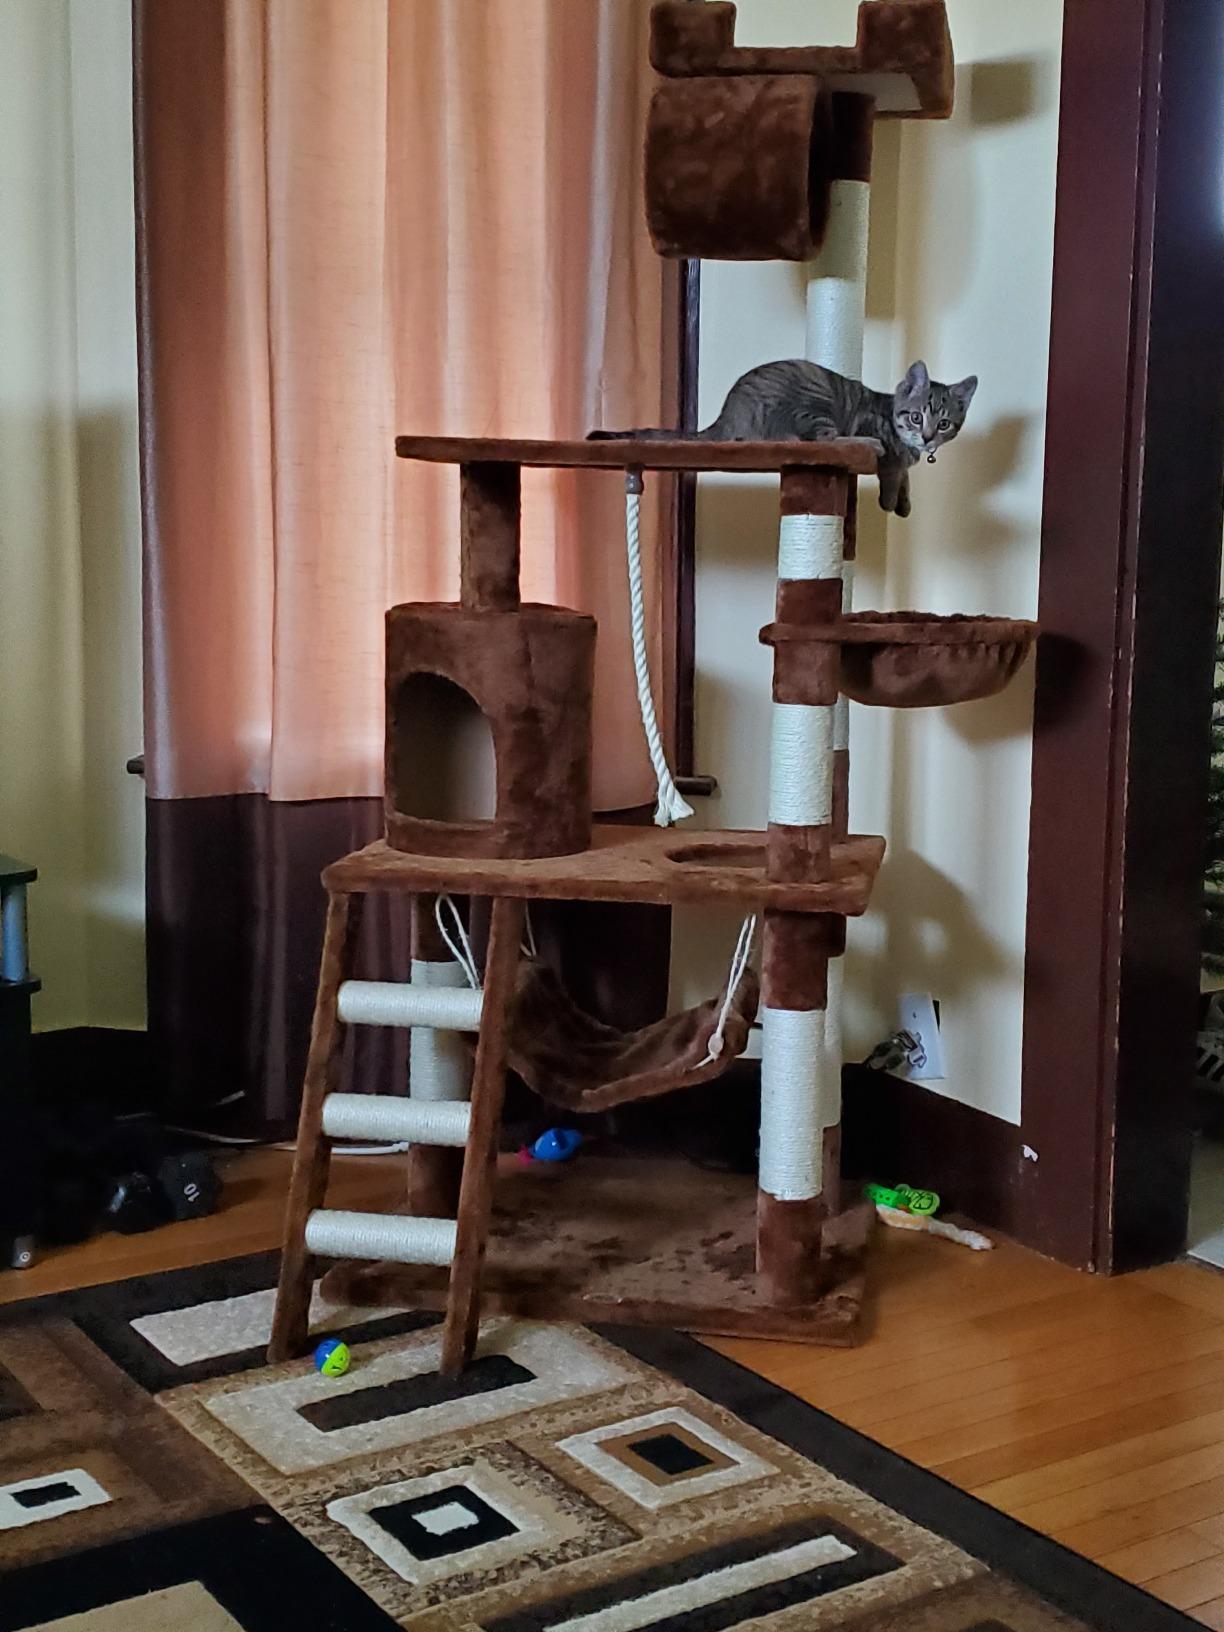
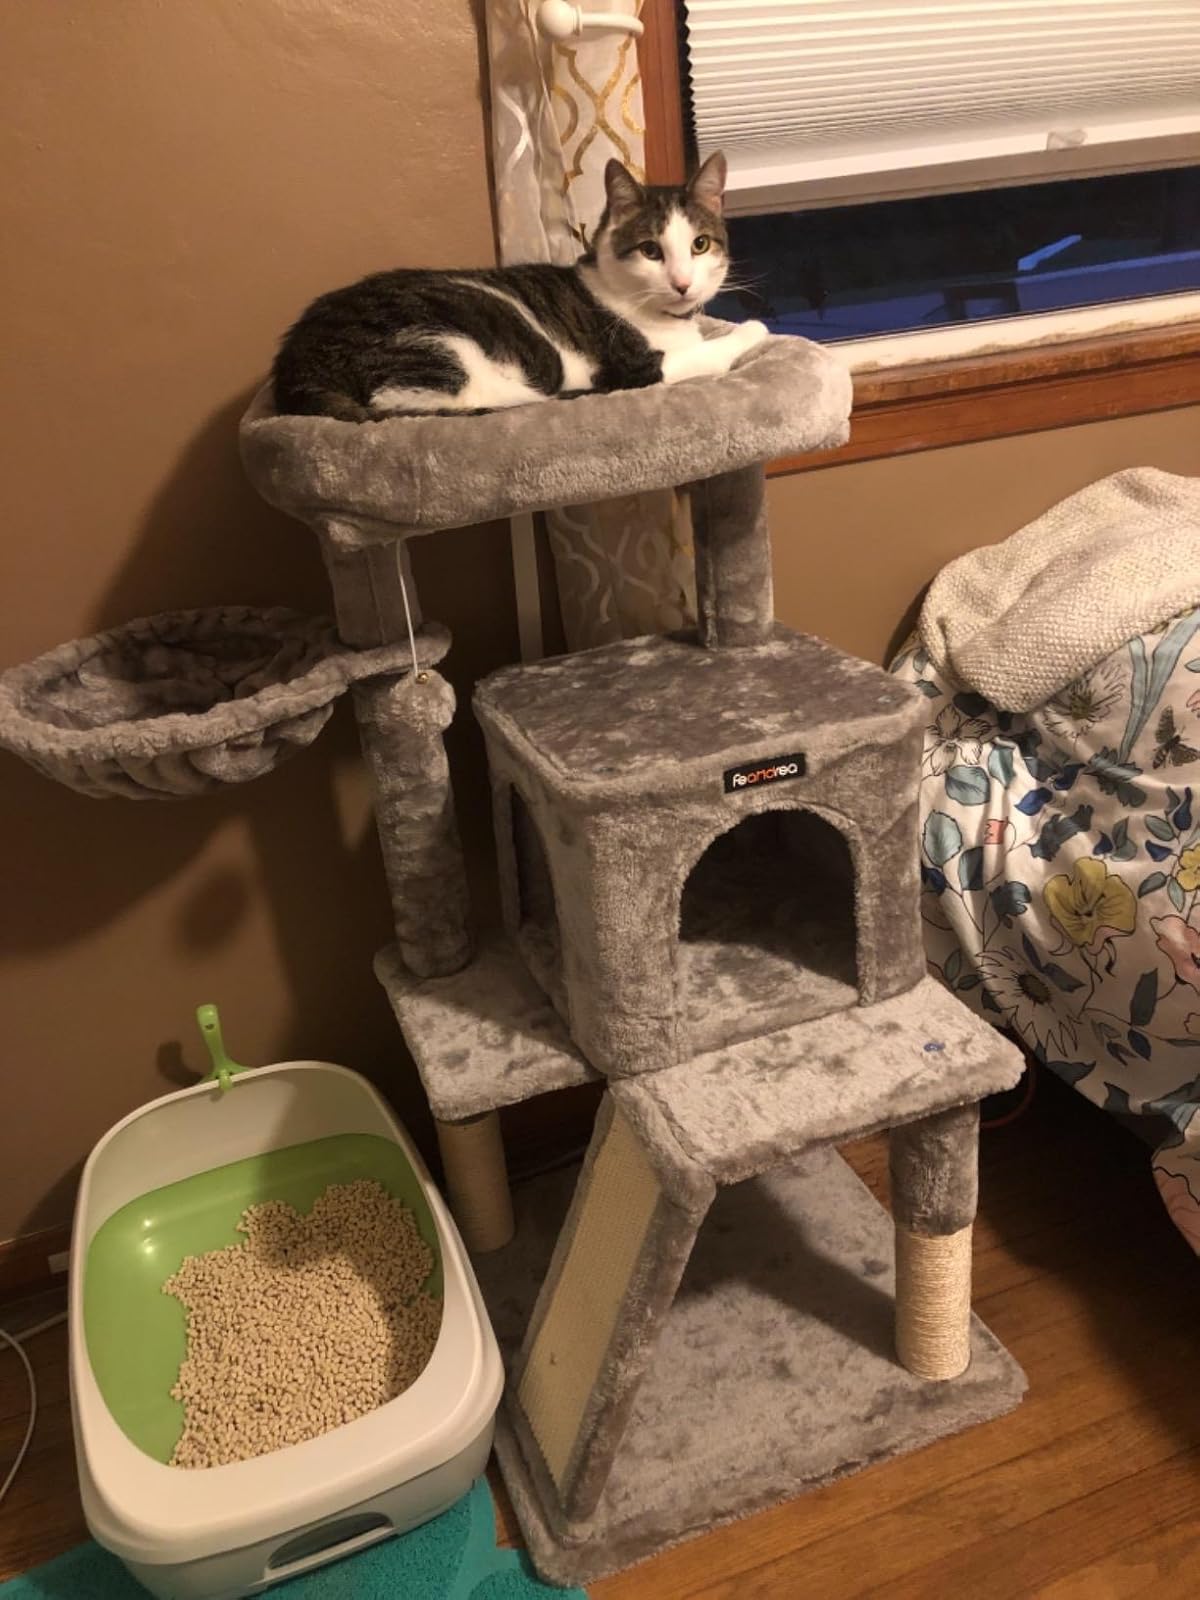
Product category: items_cat tree
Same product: no